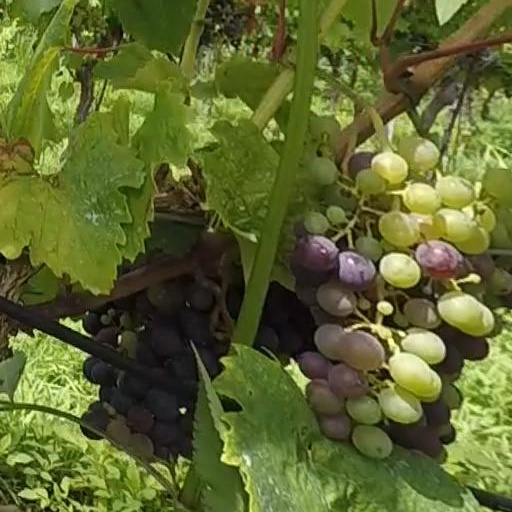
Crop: grape